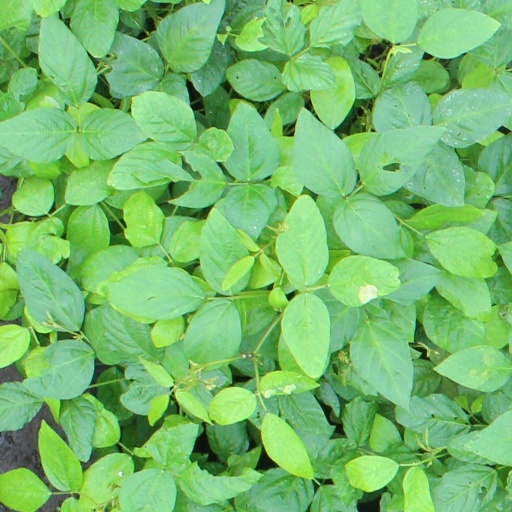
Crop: soybean